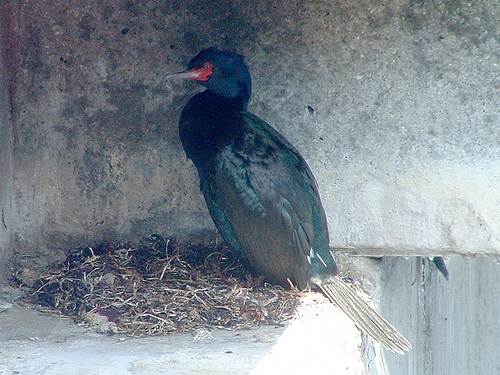
this tall bird is all extremely dark blue and green with a long tail and it's face around it's eye and bill is red.
a large black bird with long rectrices and a red cheek patch.
this is a black bird with a red eye ring and a large beak.
a bluish black bird has a bulky body, long neck and an orange cheek patch.
this bird has a black crown, a black throat, and a red eyering
this particular bird has an orange cheek patch with a white billa bird with long rectrices, red cheek patch and black body and the bill is pointed
this bird has a red splotch from its eye to its beak.
this large bird has red around the eyes, and black feathers.
a very long and tall bird with a green body and a long tail and a silver beak and a blue head.
Species: Pelagic Cormorant